Musée Zadkine

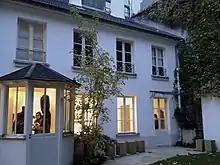
Musée Zadkine

The Musée Zadkine is a museum dedicated to the work of Russian sculptor Ossip Zadkine (1890–1967). It is located near the Jardin du Luxembourg in the 6th arrondissement at 100 bis, rue d'Assas, Paris, France, and open daily except Monday; an admission fee is only charged during exhibitions. The museum also contains a fine garden, with no charge for entry. The nearest métro and RER stations are Port-Royal and Vavin.